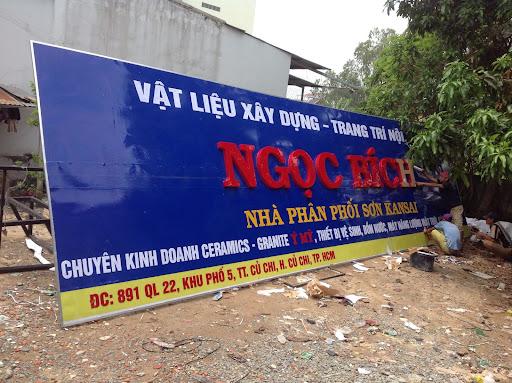
có một vài người đang thiết kế tấm biển lớn màu xanh